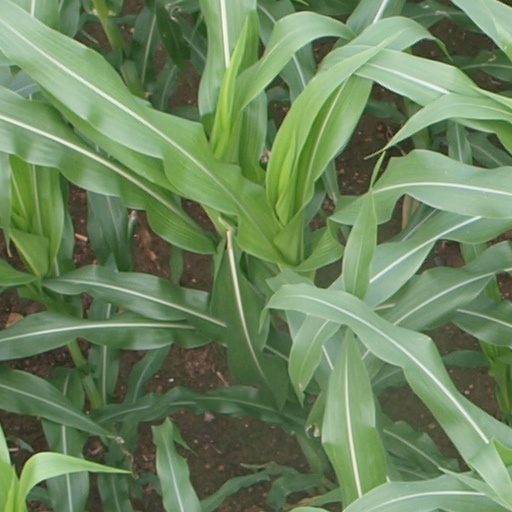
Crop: maize; corn